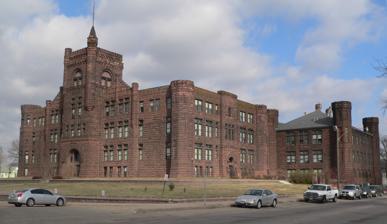
Building: Sioux City Central High School and Central Annex
Country: United States of America
Year built: 1892
United States historic place Sioux City Central High School and Central Annex U.S. National Register of Historic Places Sioux City Central High School building Show map of Iowa Show map of the United States Location 1212 Nebraska & 1121 Jackson Sts., Sioux City, Iowa Coordinates 42°30′12.6″N 96°24′10.3″W / 42.503500°N 96.402861°W / 42.503500; -96.402861 Area less than one acre Built 1892 Built by Eric Lund Architect F.S. Allen Architectural style Gothic Revival Romanesque Revival NRHP reference No. 74000817 (original) 16000641 (increase) Significant dates Added to NRHP July 23, 1974 Boundary increase September 19, 2016 The Sioux City Central High School and Central Annex , also known as the Castle on the Hill , are historic buildings located in Sioux City, Iowa , United States.  The high school building was listed on the National Register of Historic Places in 1974. The annex was added to the historic designation in 2016. History The building was designed by Joliet, Illinois architect F.S. Allen , and built by contractor Eric Lund of Minneapolis . The Gothic Revival and Romanesque Revival structure was built for $104,460, and it reflects the flamboyant attitude of the community during a period of economic expansion. The exterior is composed of brownish-pink Lake Superior Sandstone .  It features a large central bell tower that is flanked by two projecting pavilions that are capped by a stepped-gable roof, and turrets at the corners.  Initially, this was a three-story building capped with a hipped roof . By 1911 the building had become too small.  The north wing was completed in 1912 for $225,000, and it was designed to complement the original building.  The stone was purposely smoked to match the older stone. The school received the name Central High School in 1924 when other schools were built.  The building was expanded again in 1930 when the hipped roof was removed and the fourth floor was added.  The whole interior of the building was also remodeled at that time.  The final expansion was the brick annex that was built to the south of the main building.  Central High School was closed in 1972 when three new high schools were built in the city. The Castle on the Hill Association acquired the building from the local school district for $1 in 1976. Initially, it housed various nonprofit organizations .  NuStyle Development Corporation of Woodbine, Iowa converted the building into apartments.  After extensive renovations the Castle on the Hill Apartments were opened in 2003.  In May 2016 plans to convert the annex into 50 more apartments were unveiled. References